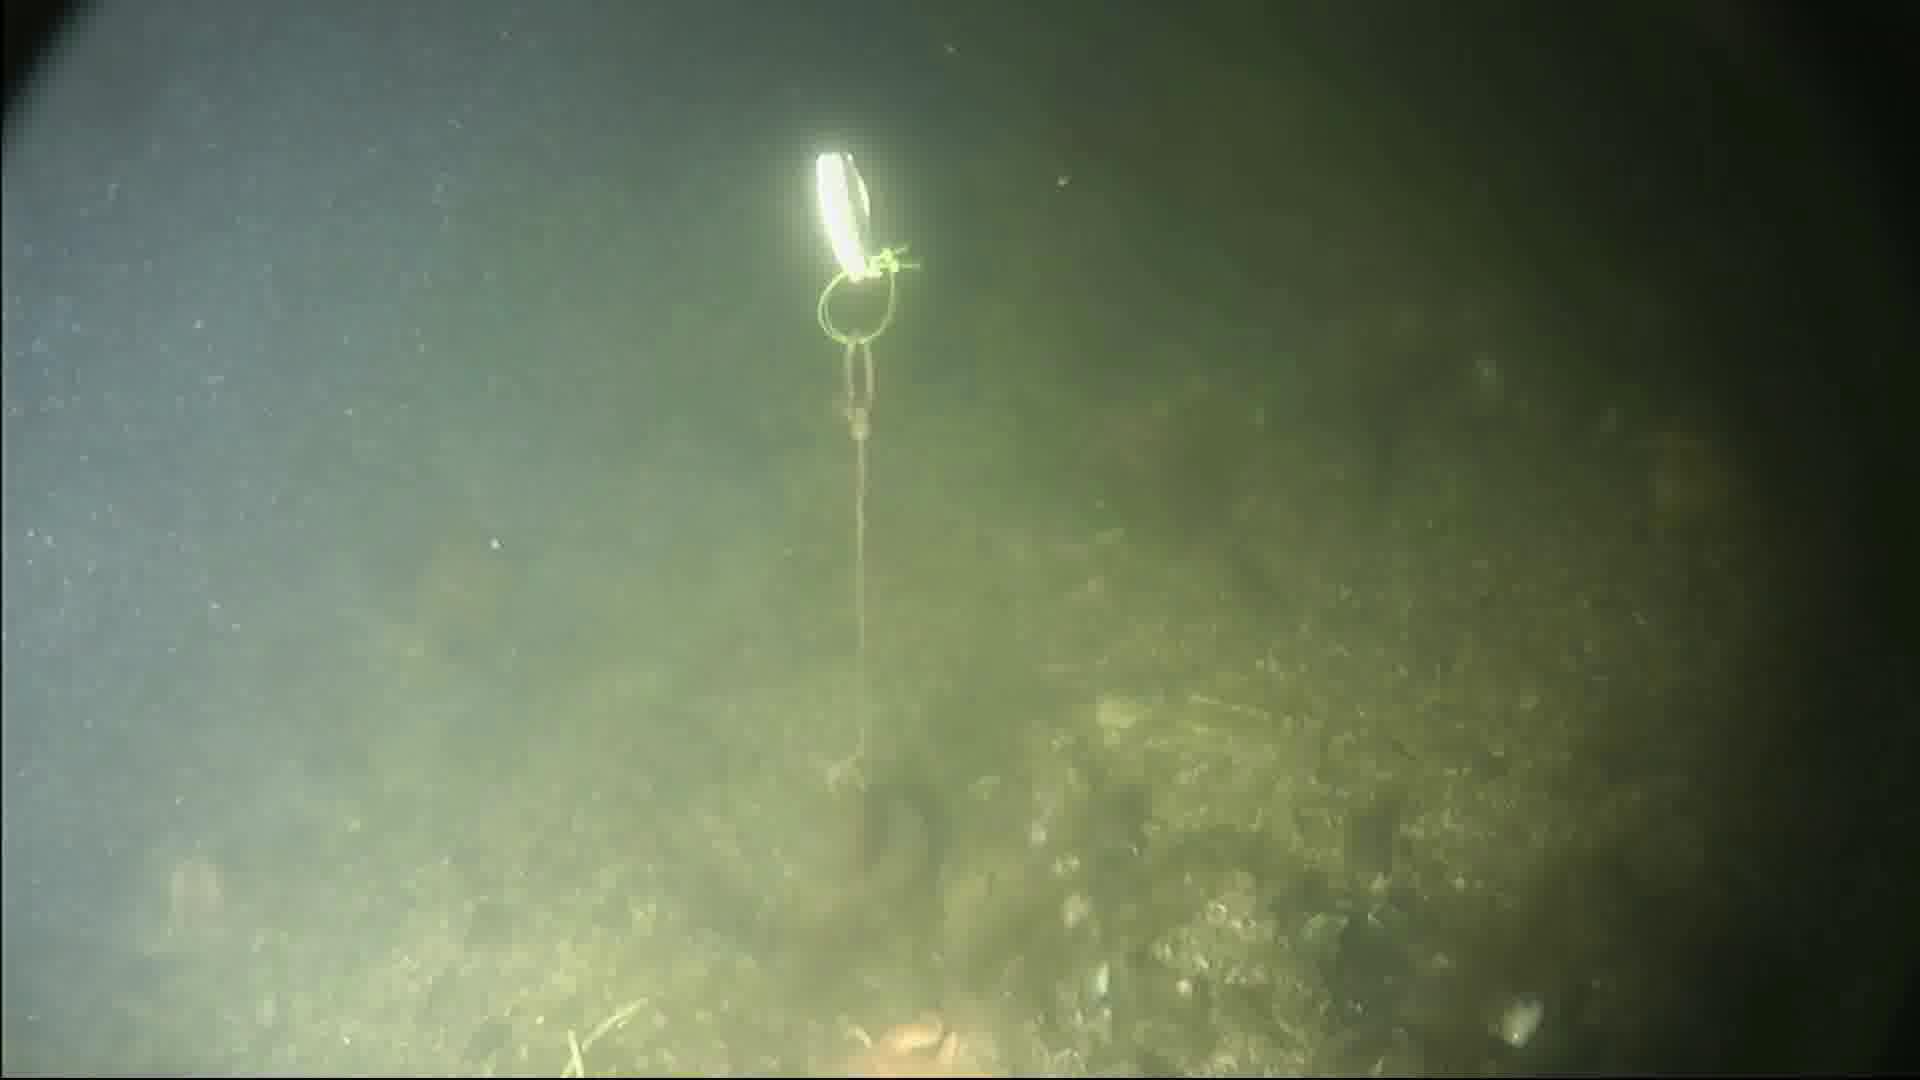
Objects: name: crab
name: starfish